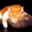
Label: cat